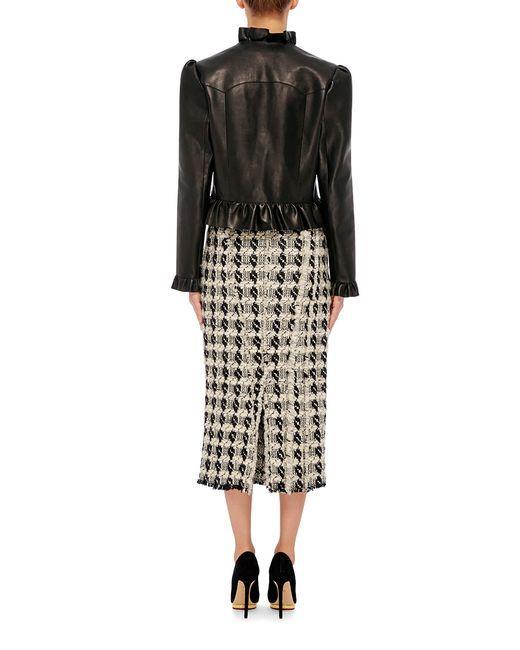
Schwarze Damen Lederjacke, schwarze High Heel Schuhe und Rock mit schwarzen Prints